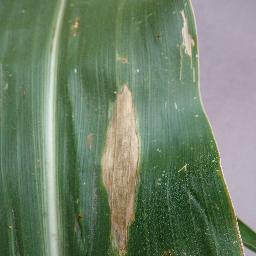
Label: Corn___Northern_Leaf_Blight